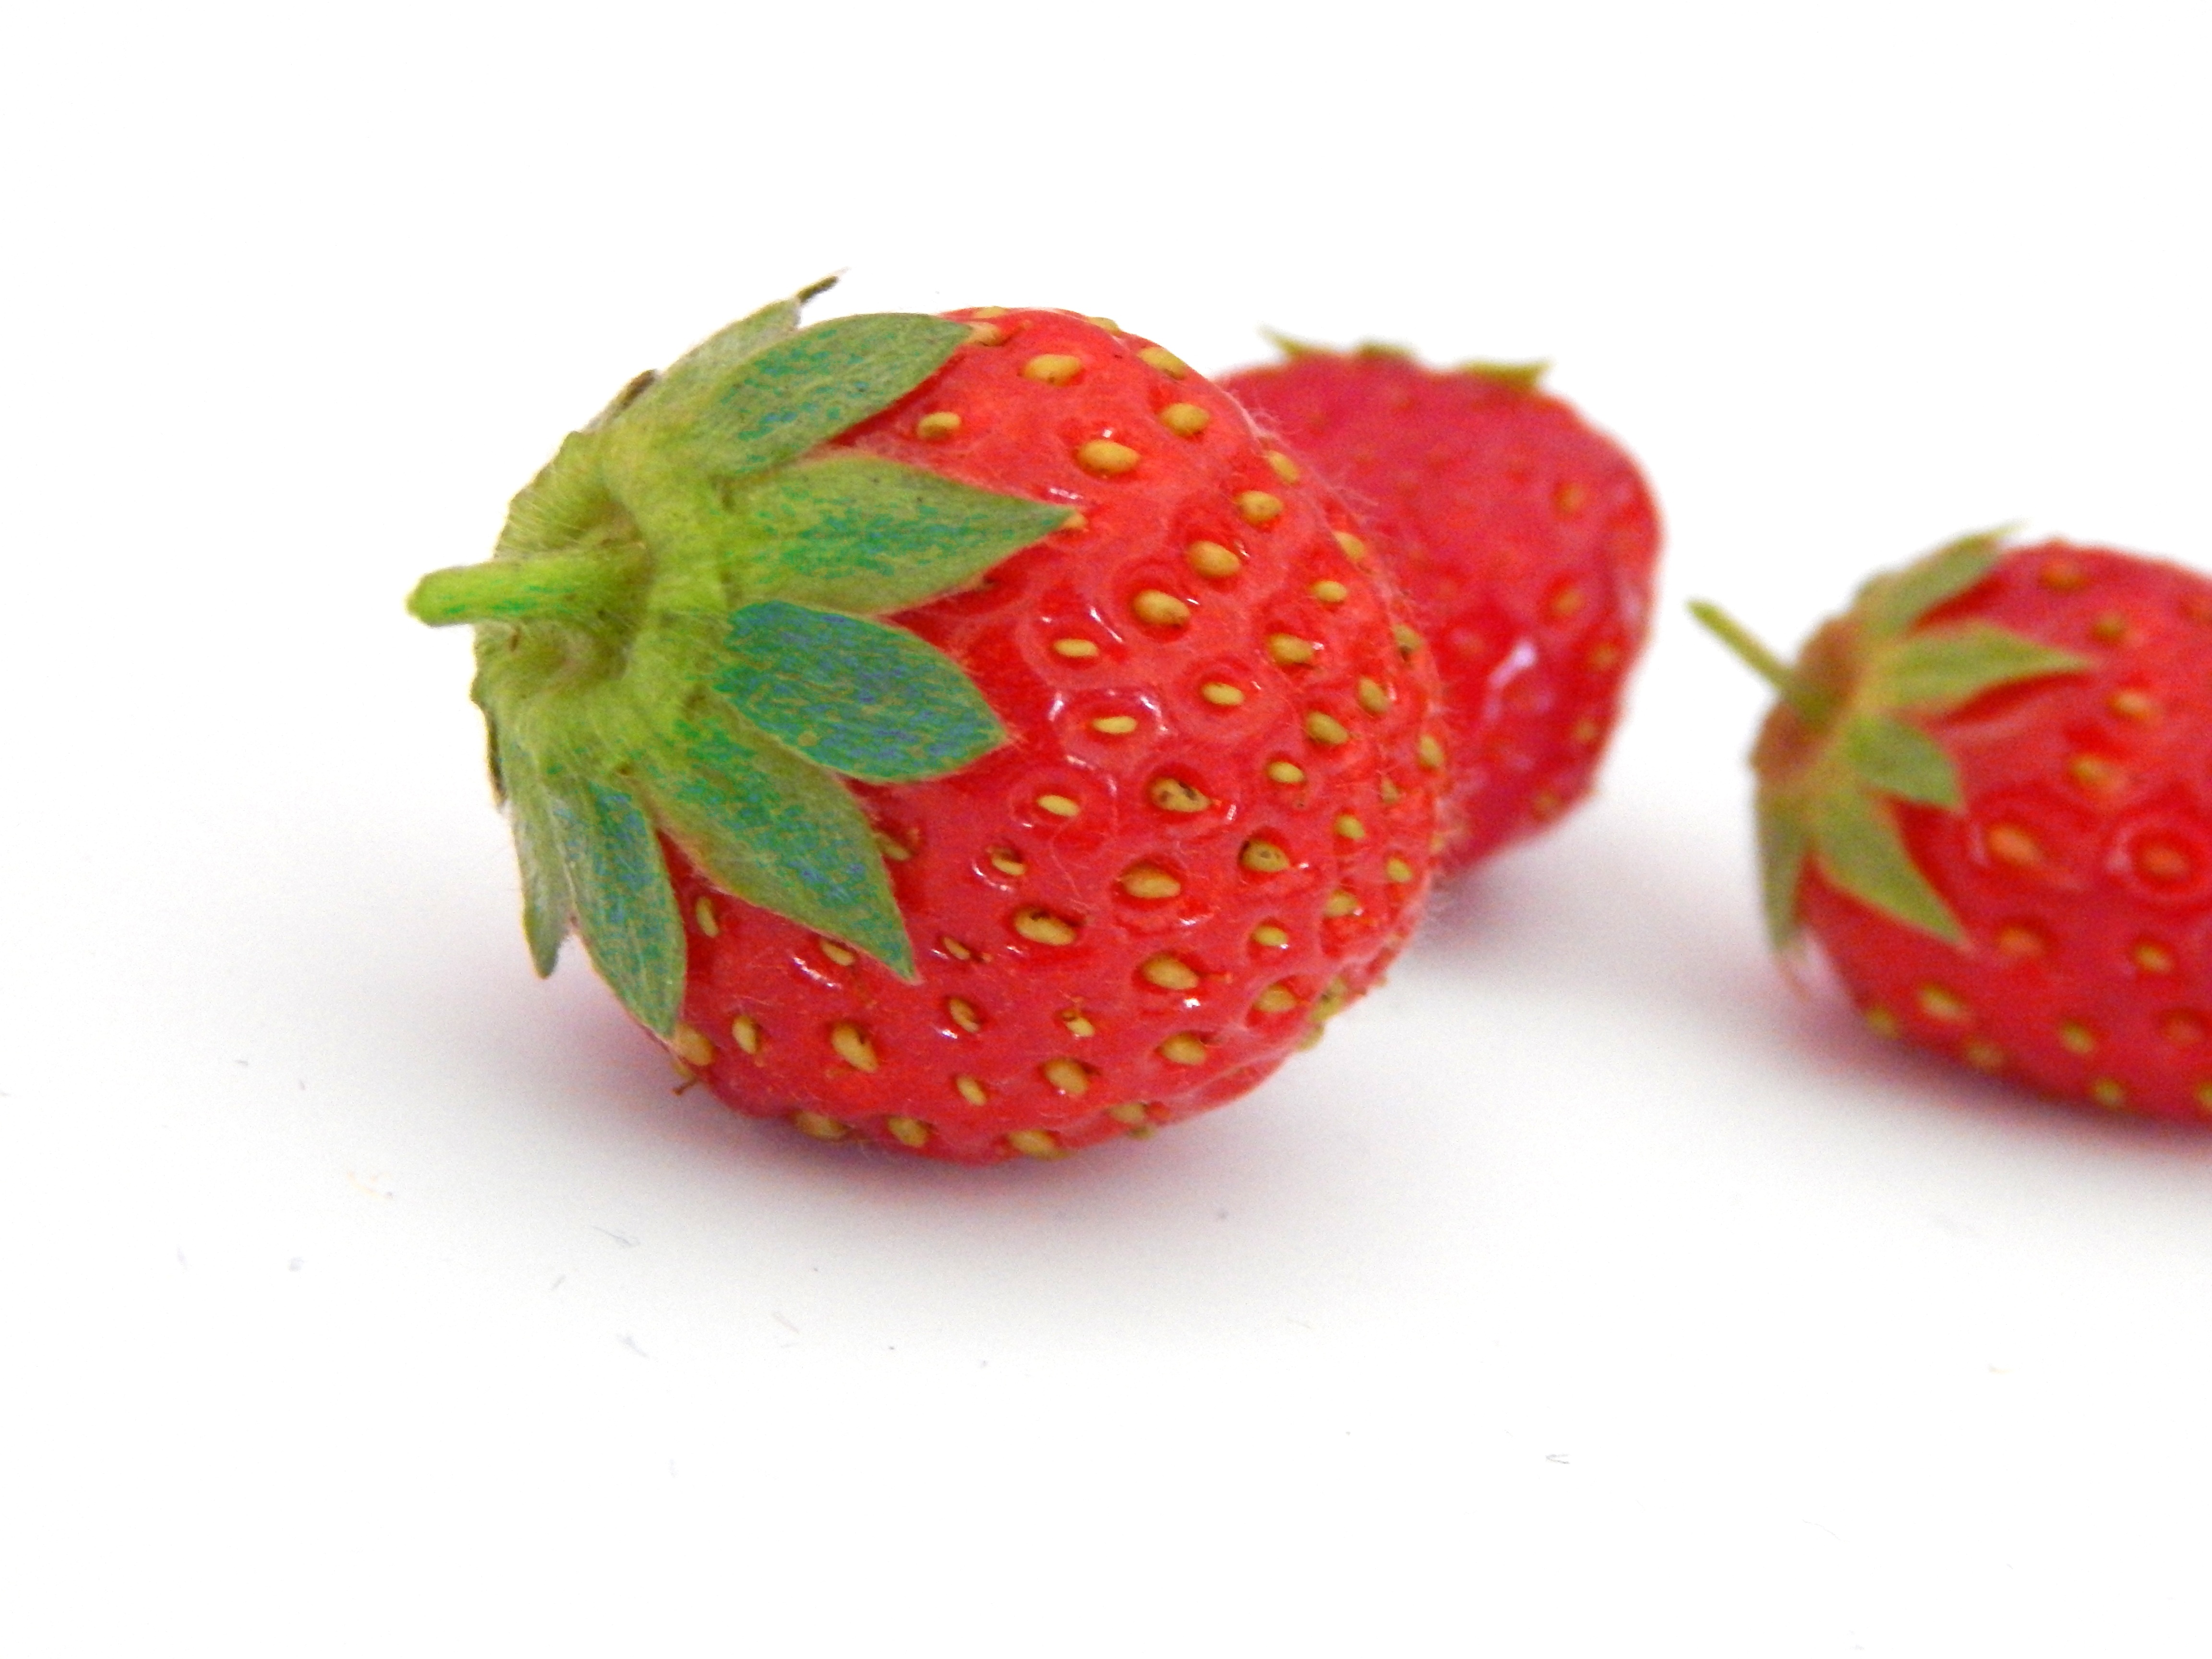
plant, fruit, berry, food, produce, fresh, strawberry, fruits, strawberries, flowering plant, land plant